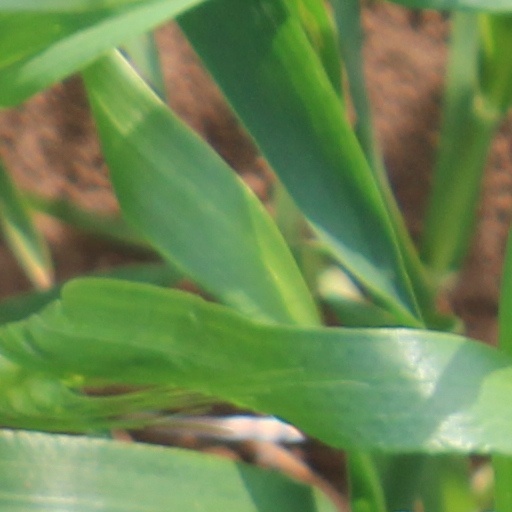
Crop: wheat